Beyond the Law (1934 film)

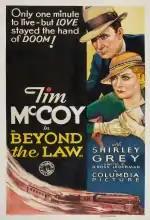
Film poster

Beyond the Law is a 1934 American crime film directed by D. Ross Lederman.